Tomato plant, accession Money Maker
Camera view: horizontal (90 deg, fisheye); turntable rotation: 30 degrees
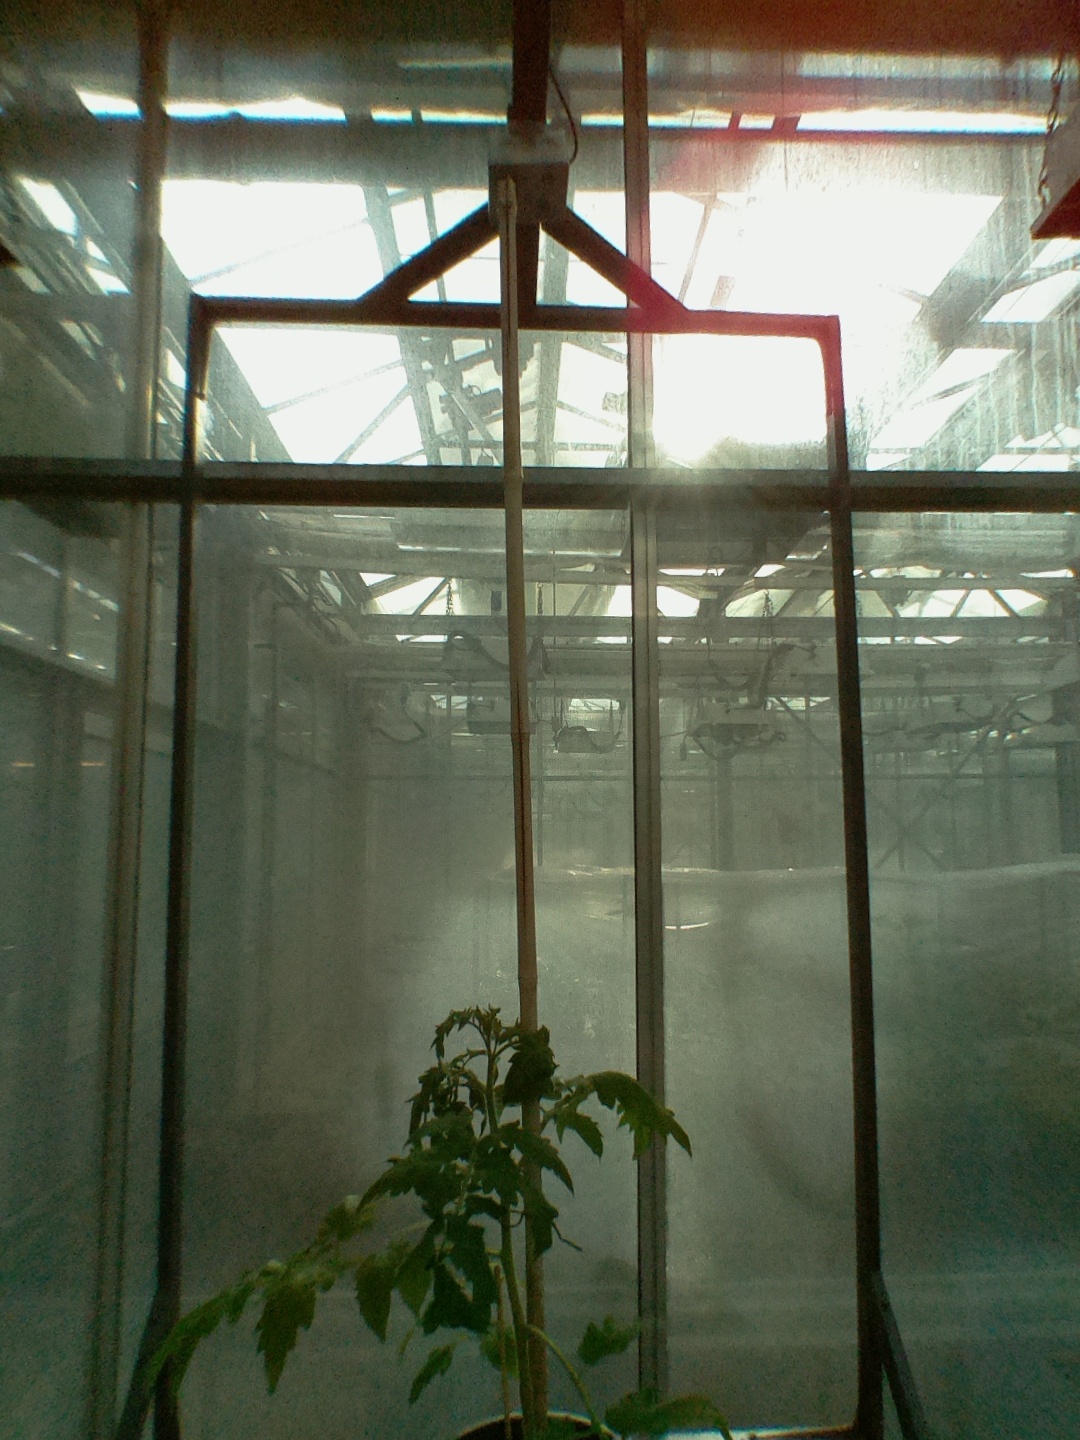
BBCH growth stage 20: First Side shoot start formed